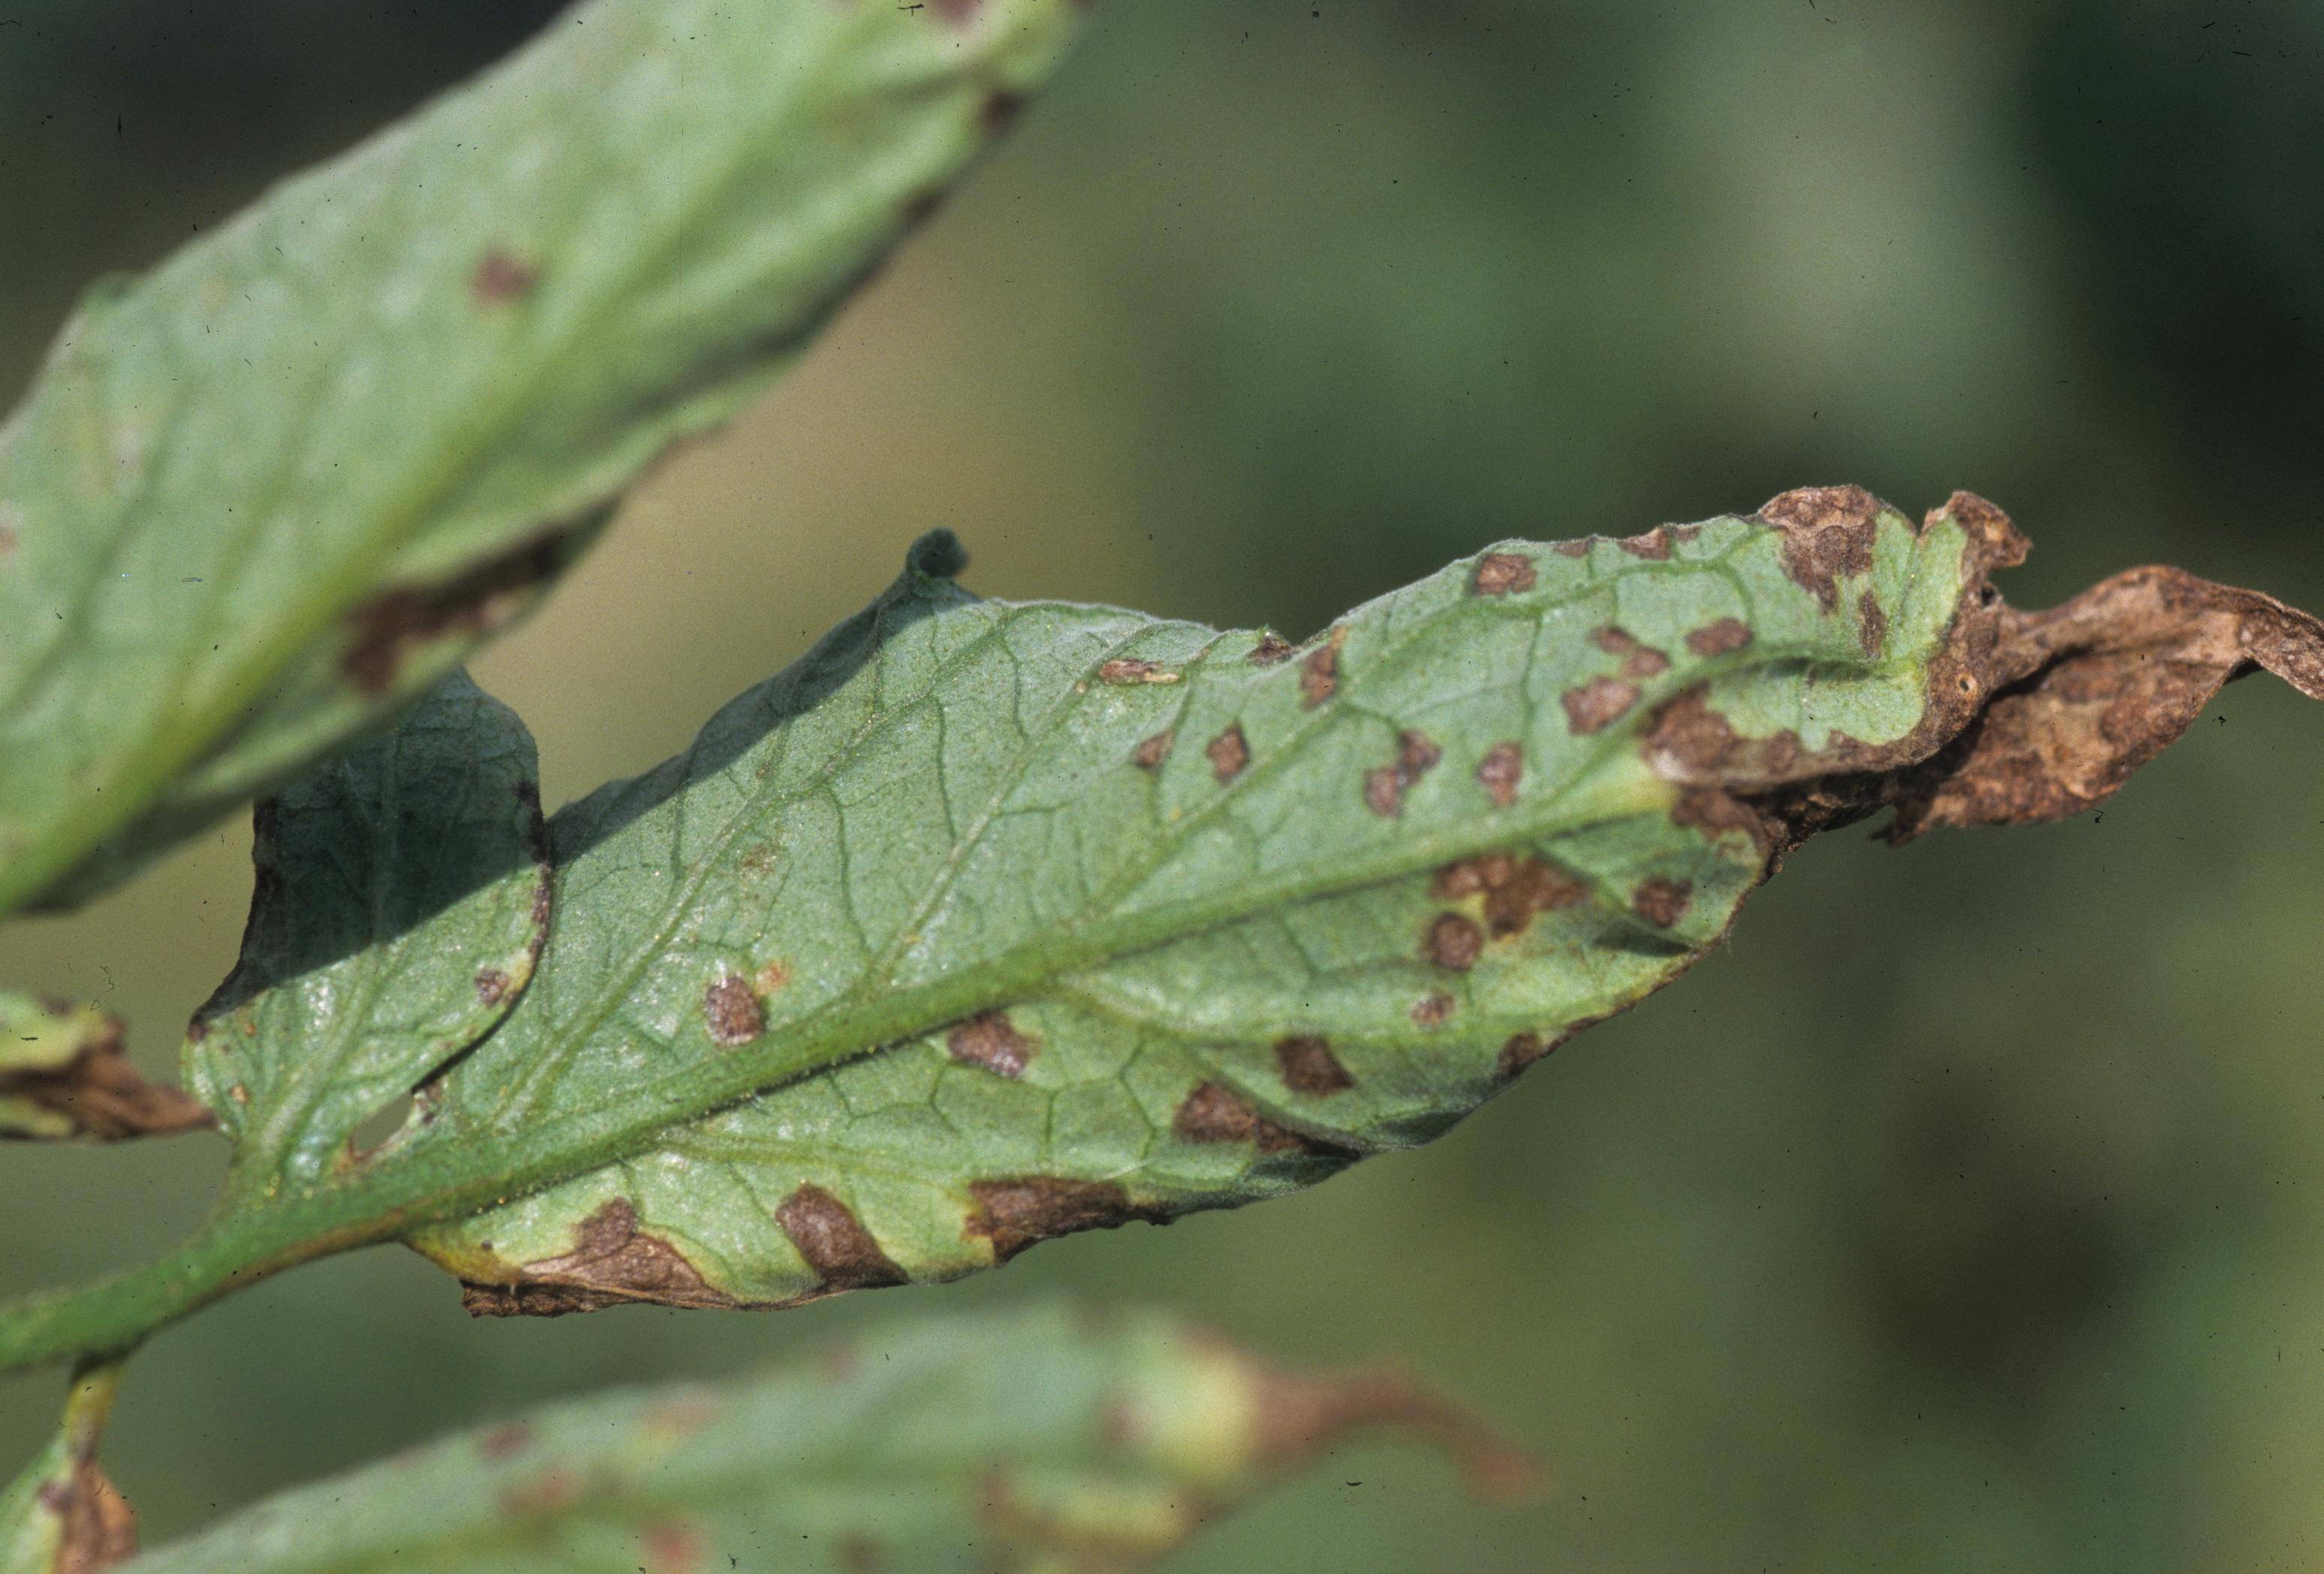
Labels: Tomato leaf bacterial spot